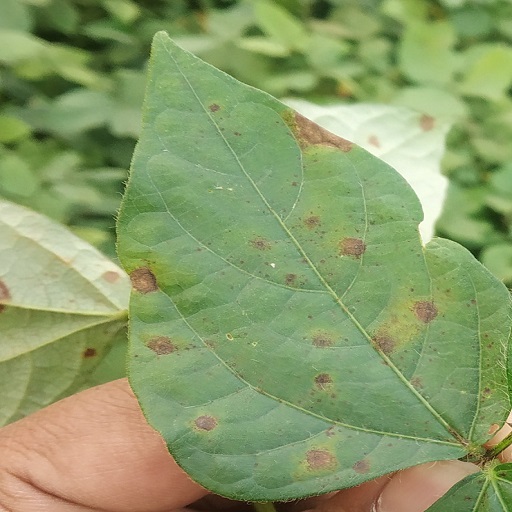
Label: Anthracnose